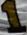
Number: 1